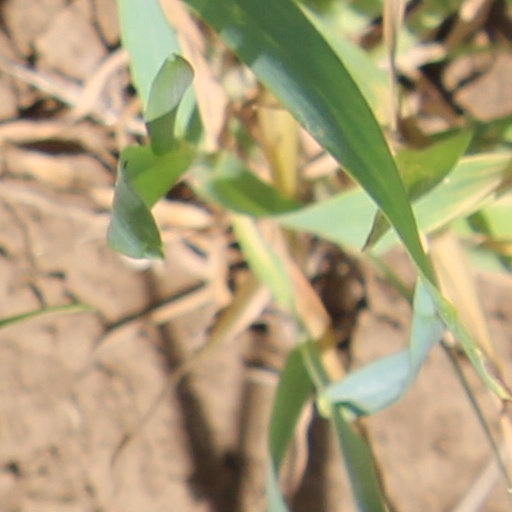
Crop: wheat